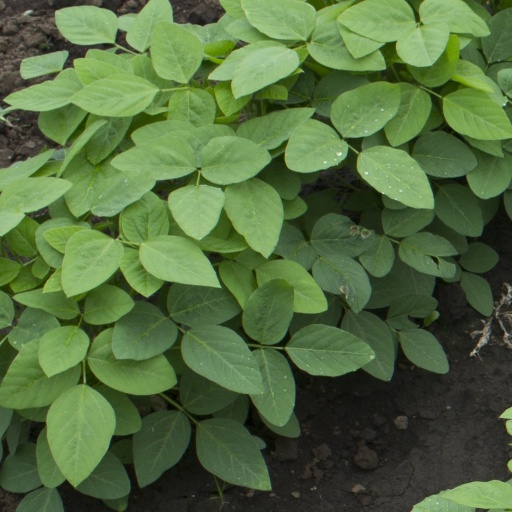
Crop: soybean